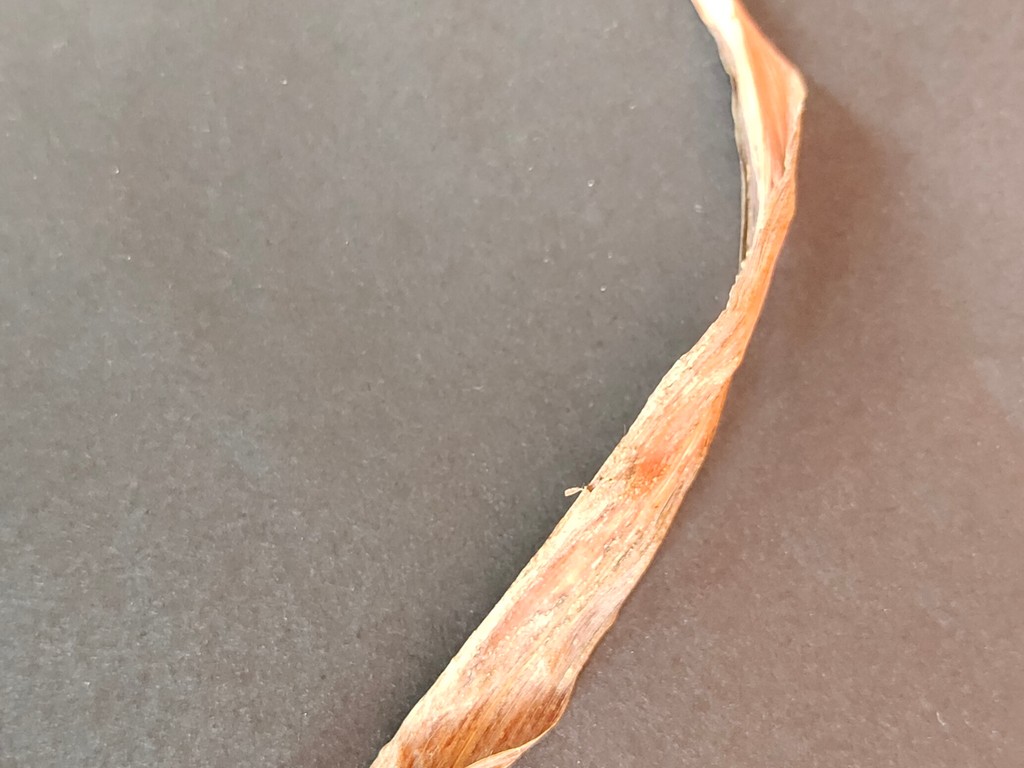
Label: Dried